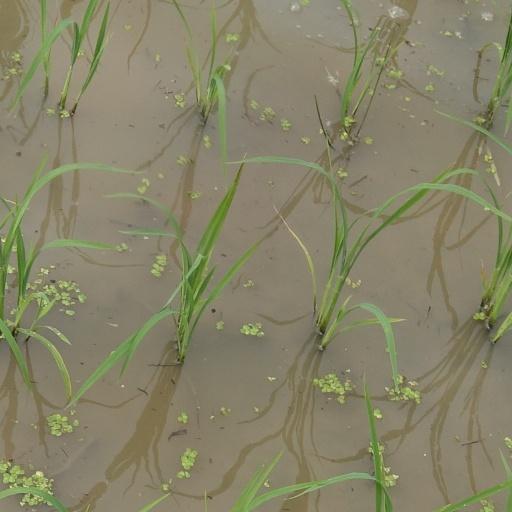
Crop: rice